Karo Regency

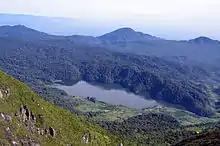
Lau Kawar Lake

Karo Regency is a landlocked regency of North Sumatra Province of Indonesia, situated in the Barisan Mountains. The regency, which was established on 7 November 1956, covers an area of and according to the 2010 census it had a population of 350,479, increasing to 404,998 at the 2020 Census; the official estimate as at mid-2023 was 420,799, comprising 208,600 males and 212,200 females. 60.99% of the regency is forested. Its regency seat is the town of Kabanjahe. The Batak Karo language is spoken in the regency, as well as the Indonesian language. It borders Southeast Aceh Regency in Aceh to the west, Deli Serdang Regency and Langkat Regency to the north, Dairi Regency and Toba Samosir Regency to the south, and Deli Serdang Regency and Simalungun Regency to the east.